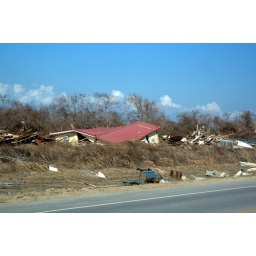
Destroyed house in a field